Queens of the Stone Age

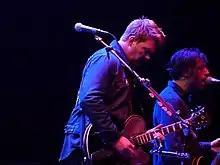
Josh Homme and Michael Shuman performing in 2011

Plans to record a follow-up to "Era Vulgaris" had been mentioned since 2008, but recording would not begin until August 2012. In March 2011, Homme stated, "Doing the rehearsals for the first record is really defining the new one. It's been turning the new record into something else. What we were doing was bluesy, and now it's turned into this trancey, broken thing. The robots are coming home!" According to Homme, the album would be finished by the end of 2012. He explained to BBC Radio 1, "We're going to take our one last break that we would get for a month, come back and do Glastonbury, then immediately jump in the studio. Our record will be done by the end of the year. We have enough songs."